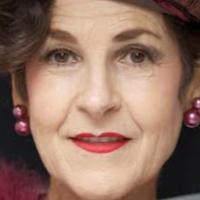
Age group: age 56-65